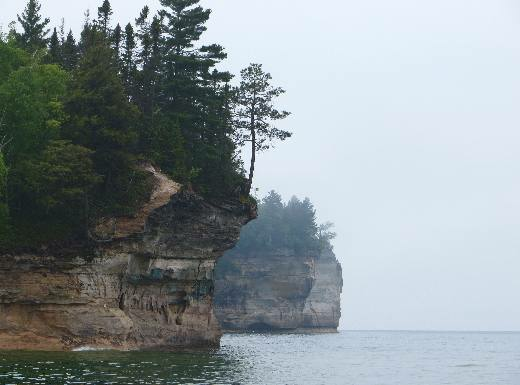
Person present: No